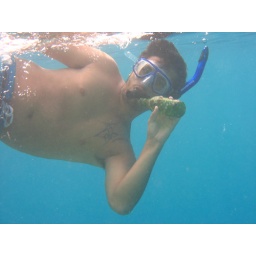
Adam 'drinking' from a bottle he found on the bay floor in Apataki